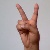
The image shows a hand gesture representing the letter 'V' in Indian Sign Language.